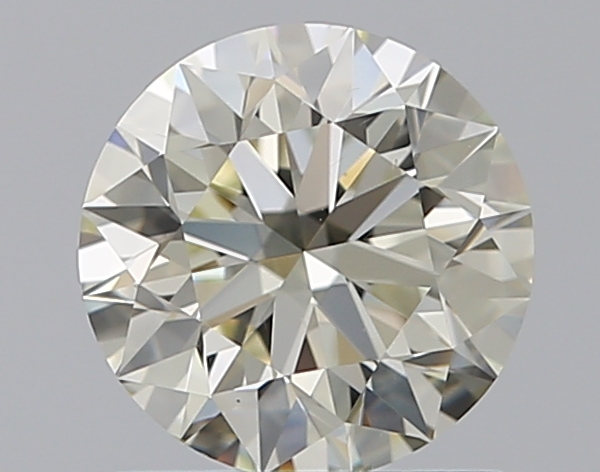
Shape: round
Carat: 1
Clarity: VS1
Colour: N
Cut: EX
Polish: EX
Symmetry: EX
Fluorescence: N
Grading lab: GIA
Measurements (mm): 6.36 x 6.39 x 3.98